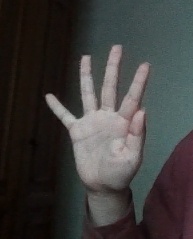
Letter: sheen